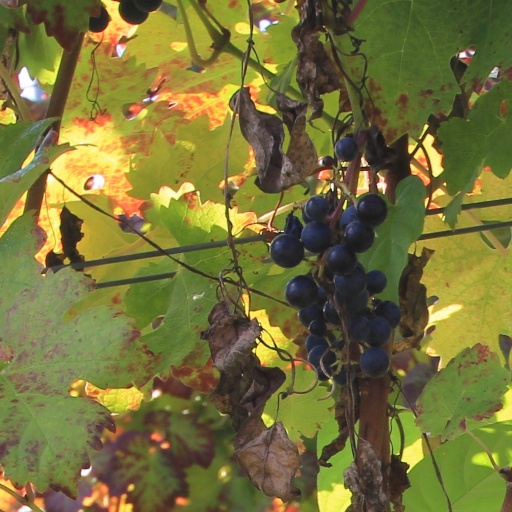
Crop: grape